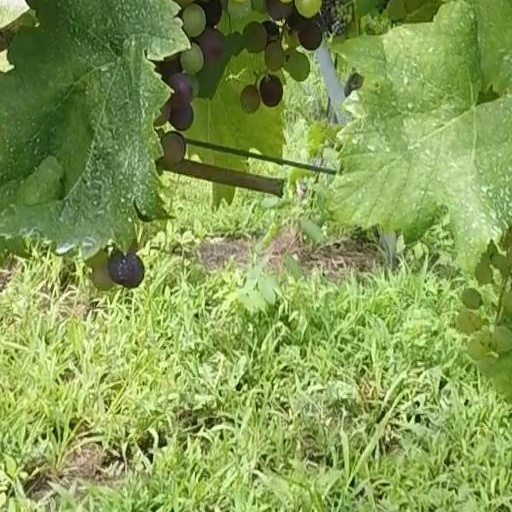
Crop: grape